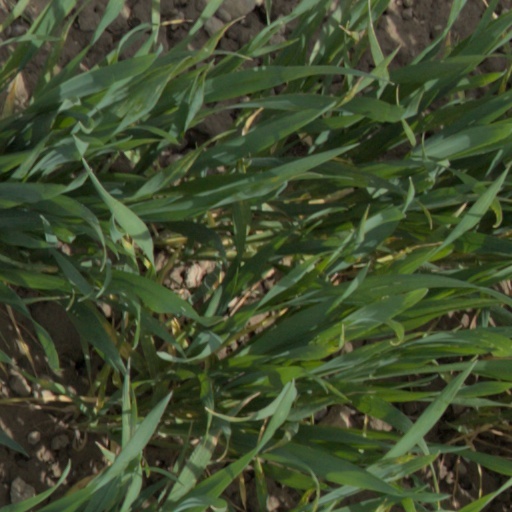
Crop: wheat